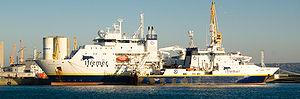
Le Pourquoi pas
L'Institut français de recherche pour l'exploitation de la mer est un établissement public à caractère industriel et commercial sous la tutelle du ministère de l'Écologie, du Développement durable et de l'Énergie et du ministère de l'Enseignement supérieur et de la Recherche.